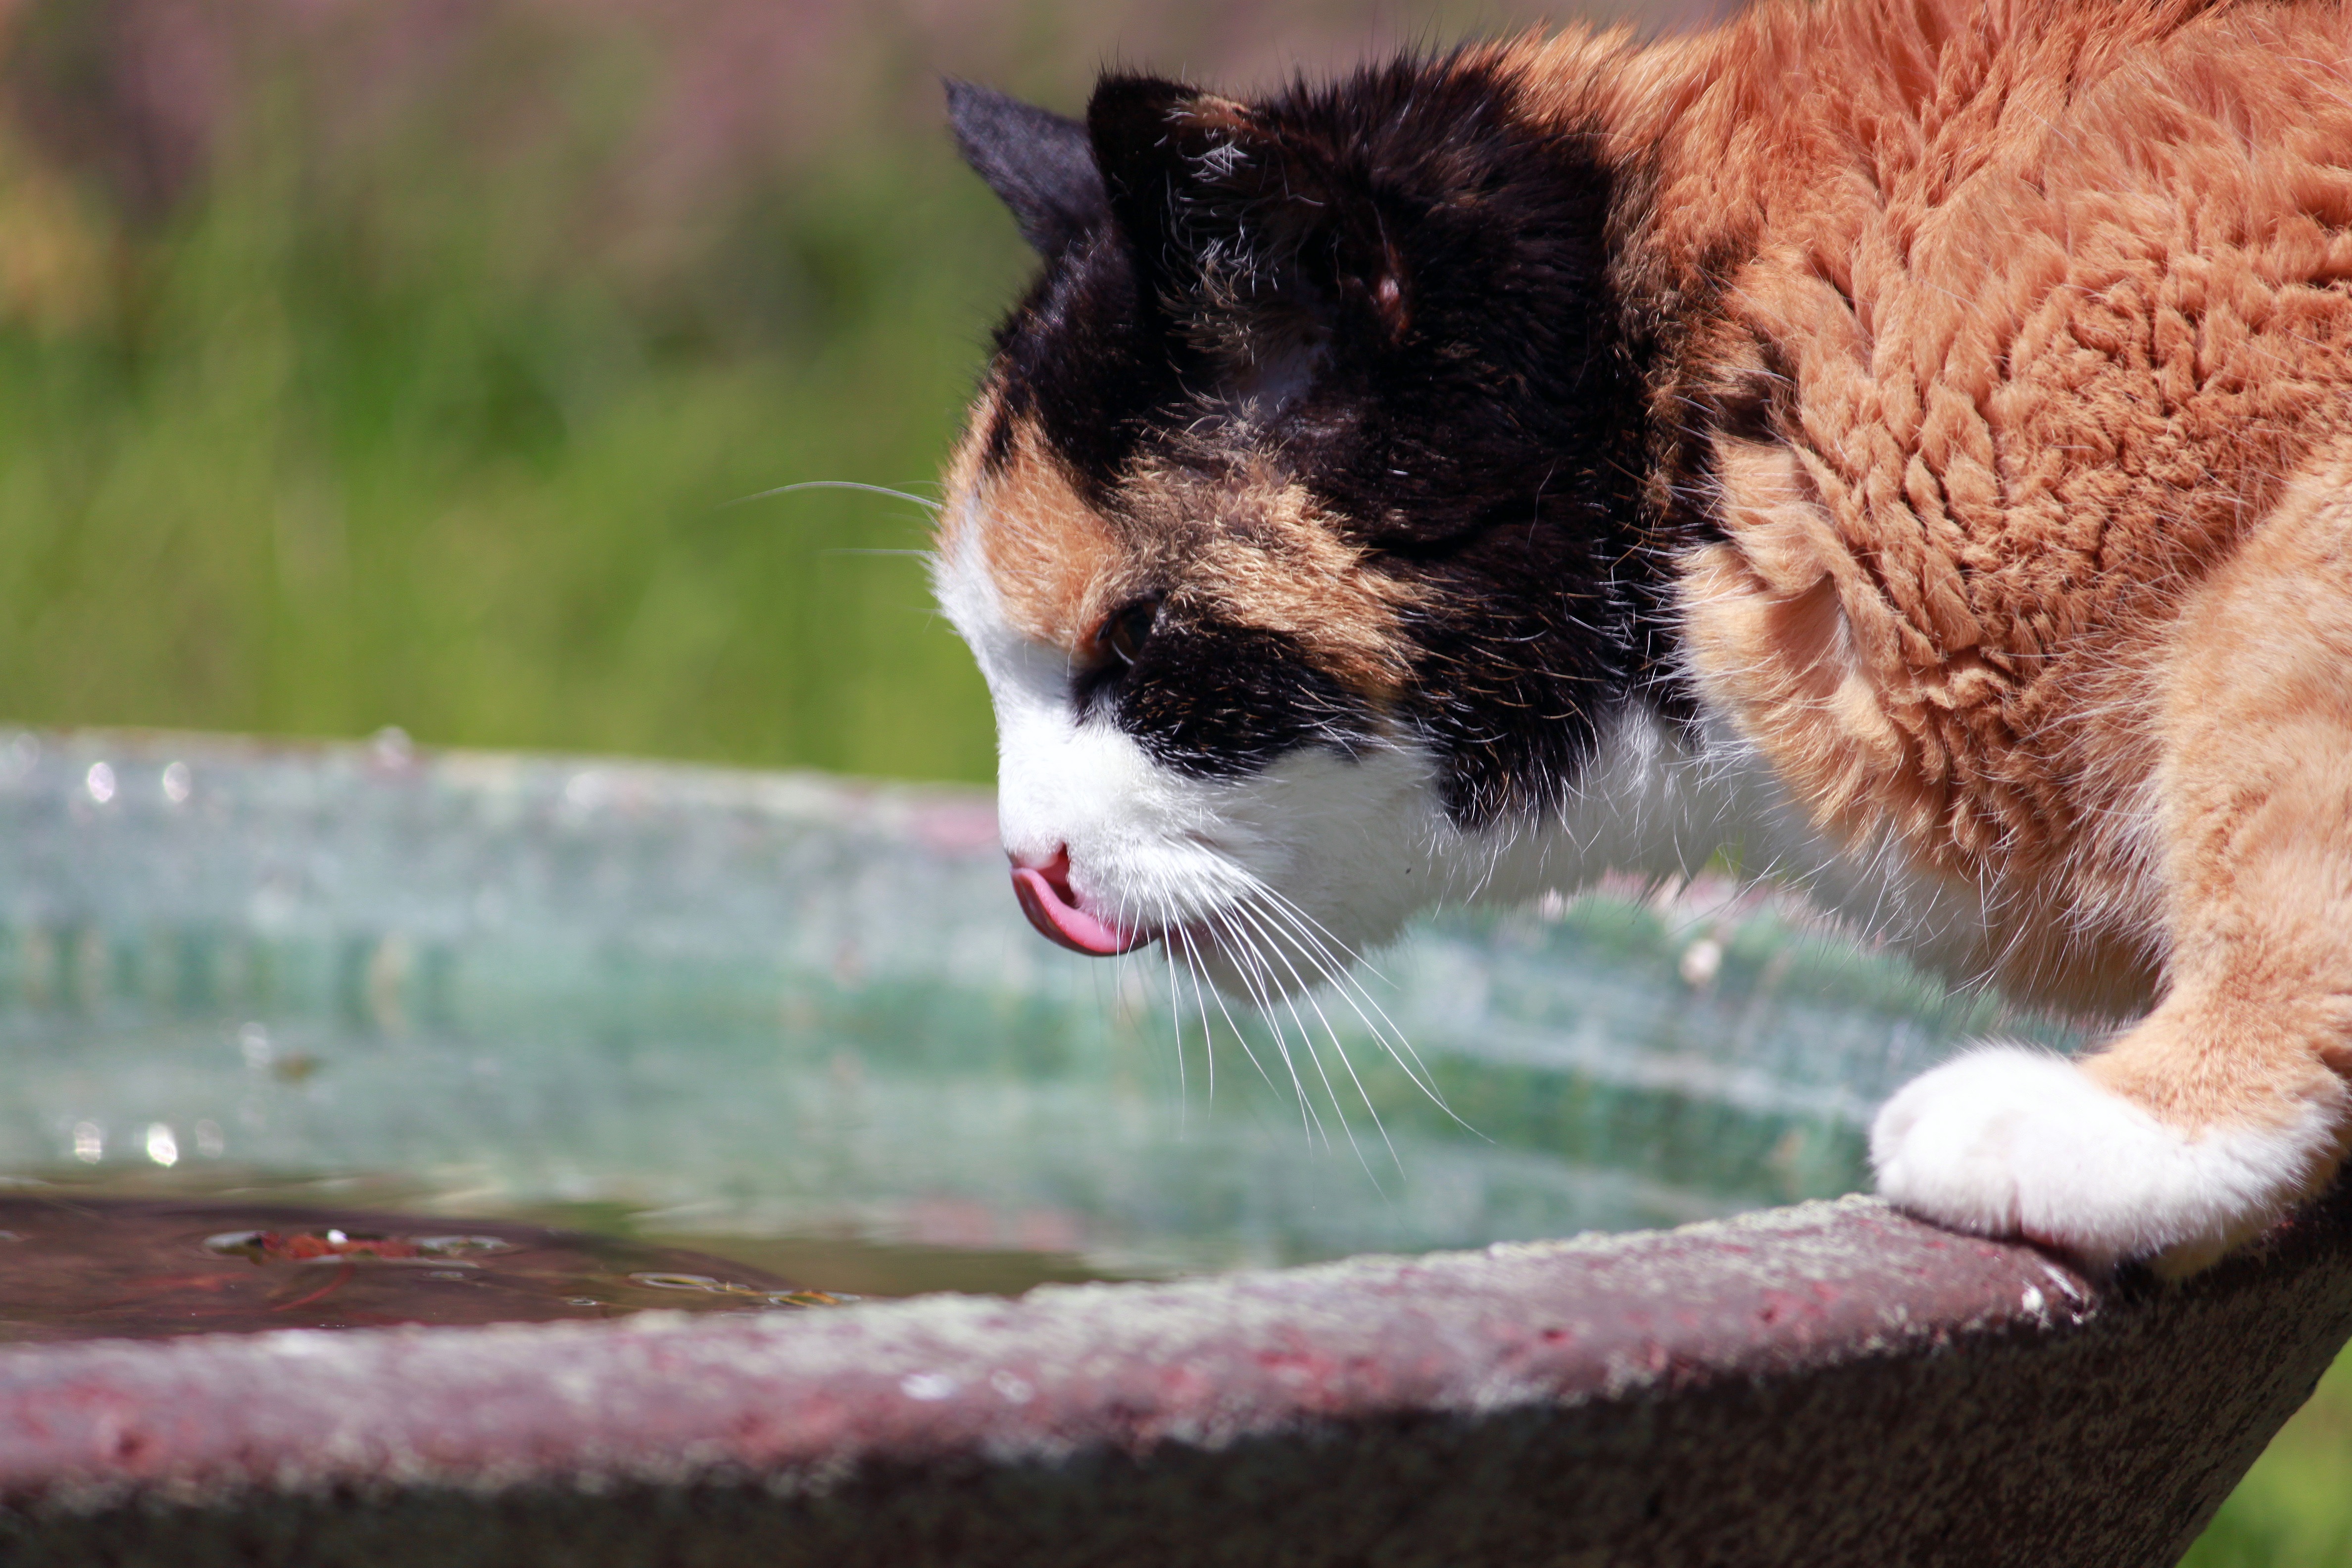
water, pet, kitten, cat, mammal, drink, whiskers, vertebrate, thirst, small to medium sized cats, cat like mammal